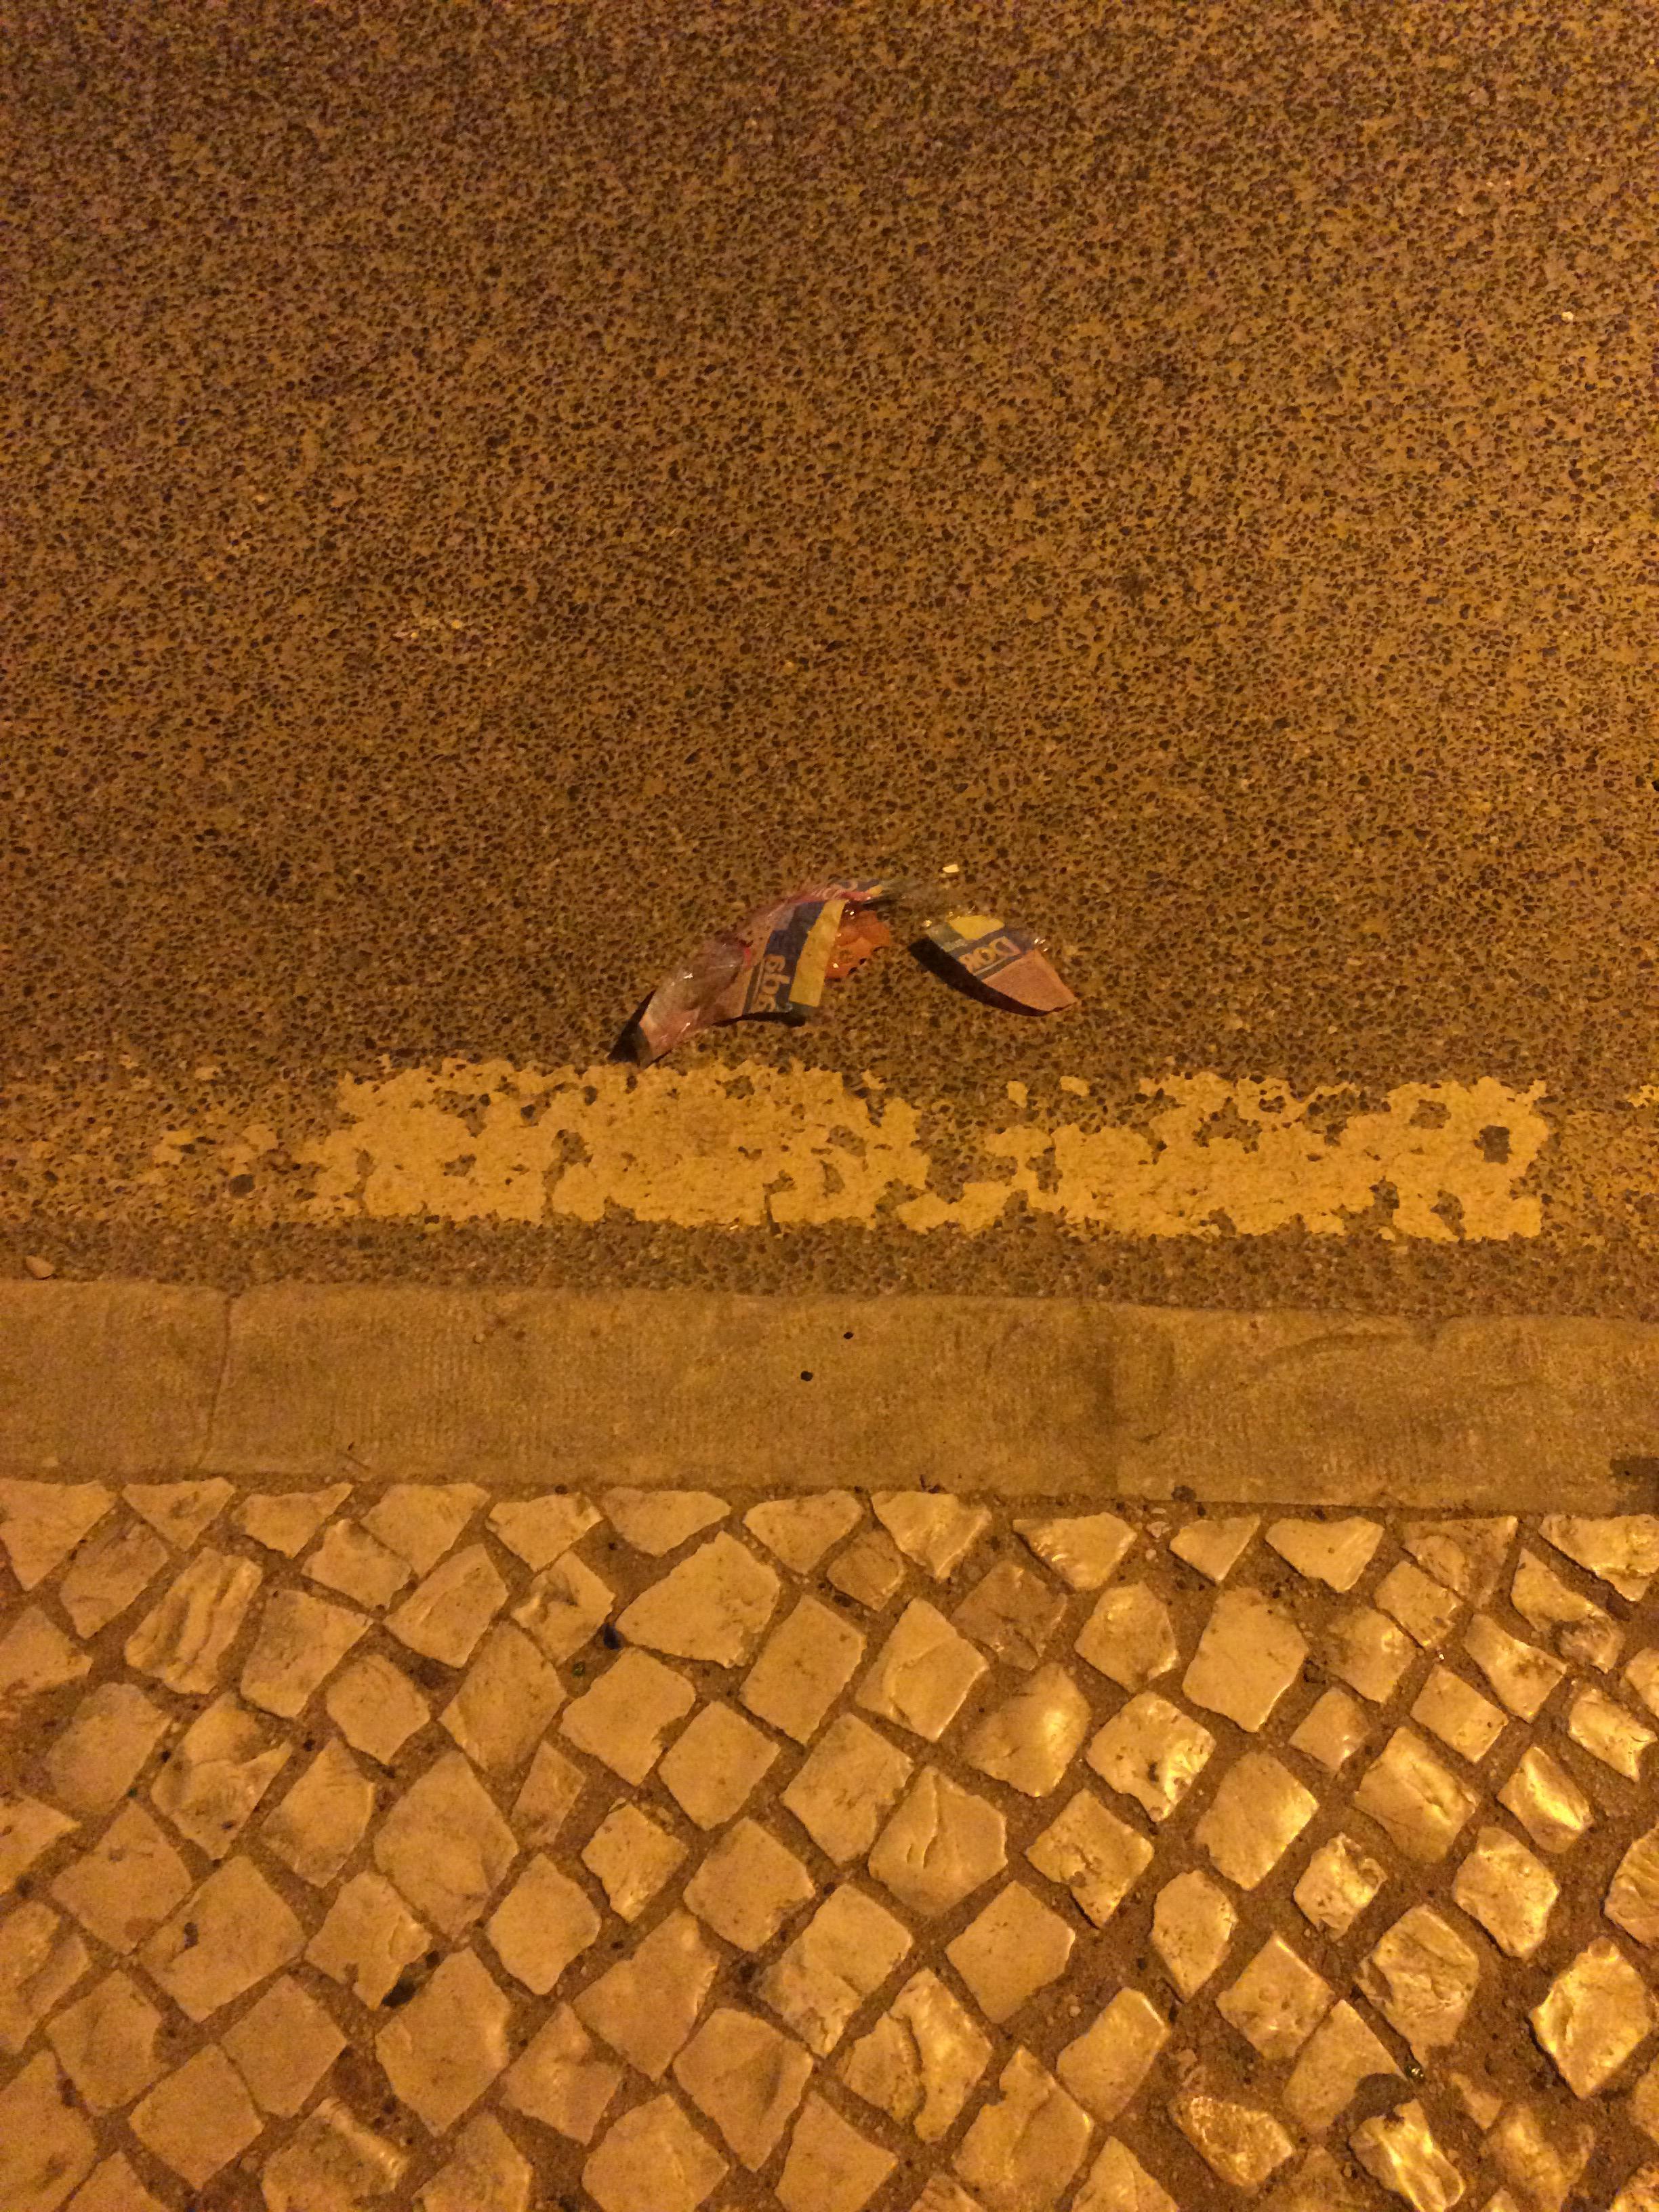
Object: Plastic film (Plastic bag & wrapper)